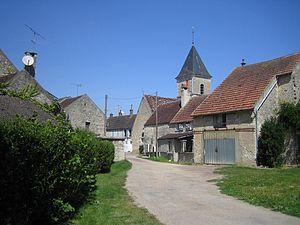
Lucy-sur-Cure est une commune française située dans le département de l'Yonne et la région Bourgogne-Franche-Comté faisant partie de la Communauté de communes Chablis Villages et Terroirs depuis le 1er janvier 2017. Ses habitants sont appelés les Lucyats.